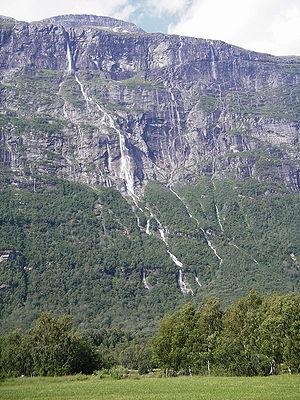
Le Vinnufossen est une chute d'eau de Norvège, la plus haute d'Europe et la 6ᵉ du monde.
Une chute d'eau, une cascade ou une cataracte est un écoulement aérien de cours d'eau soit vertical soit abrupt le long d'une série de parois très pentues, avec un dénivelé souvent important.